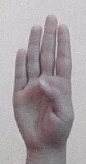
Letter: kaaf